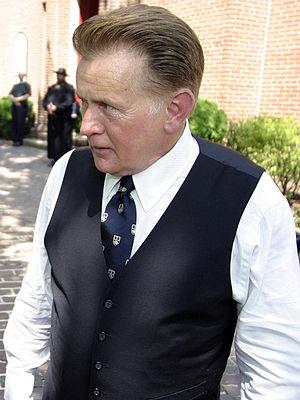
Josiah Bartlet est un personnage de fiction de la série télévisée À la Maison-Blanche, interprété par Martin Sheen et doublé par Marcel Guido en version française. Il est président des États-Unis.